The Book of Mozilla

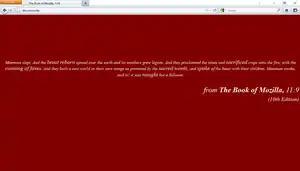
Screenshot of "The Book of Mozilla", 11:9 in Firefox 4.0.1

The 7:15 chapter and verse notation refers to July 15, 2003, the day when America Online shut down its Netscape browser division and the Mozilla Foundation was launched.